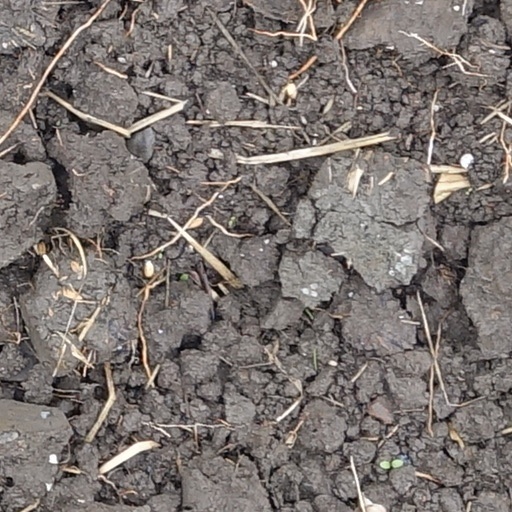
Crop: wheat